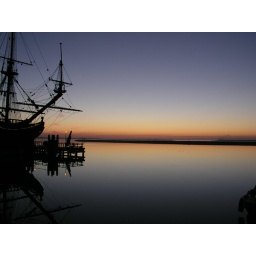
The VOC ship Batavia in the water on a crisp day with zero wind